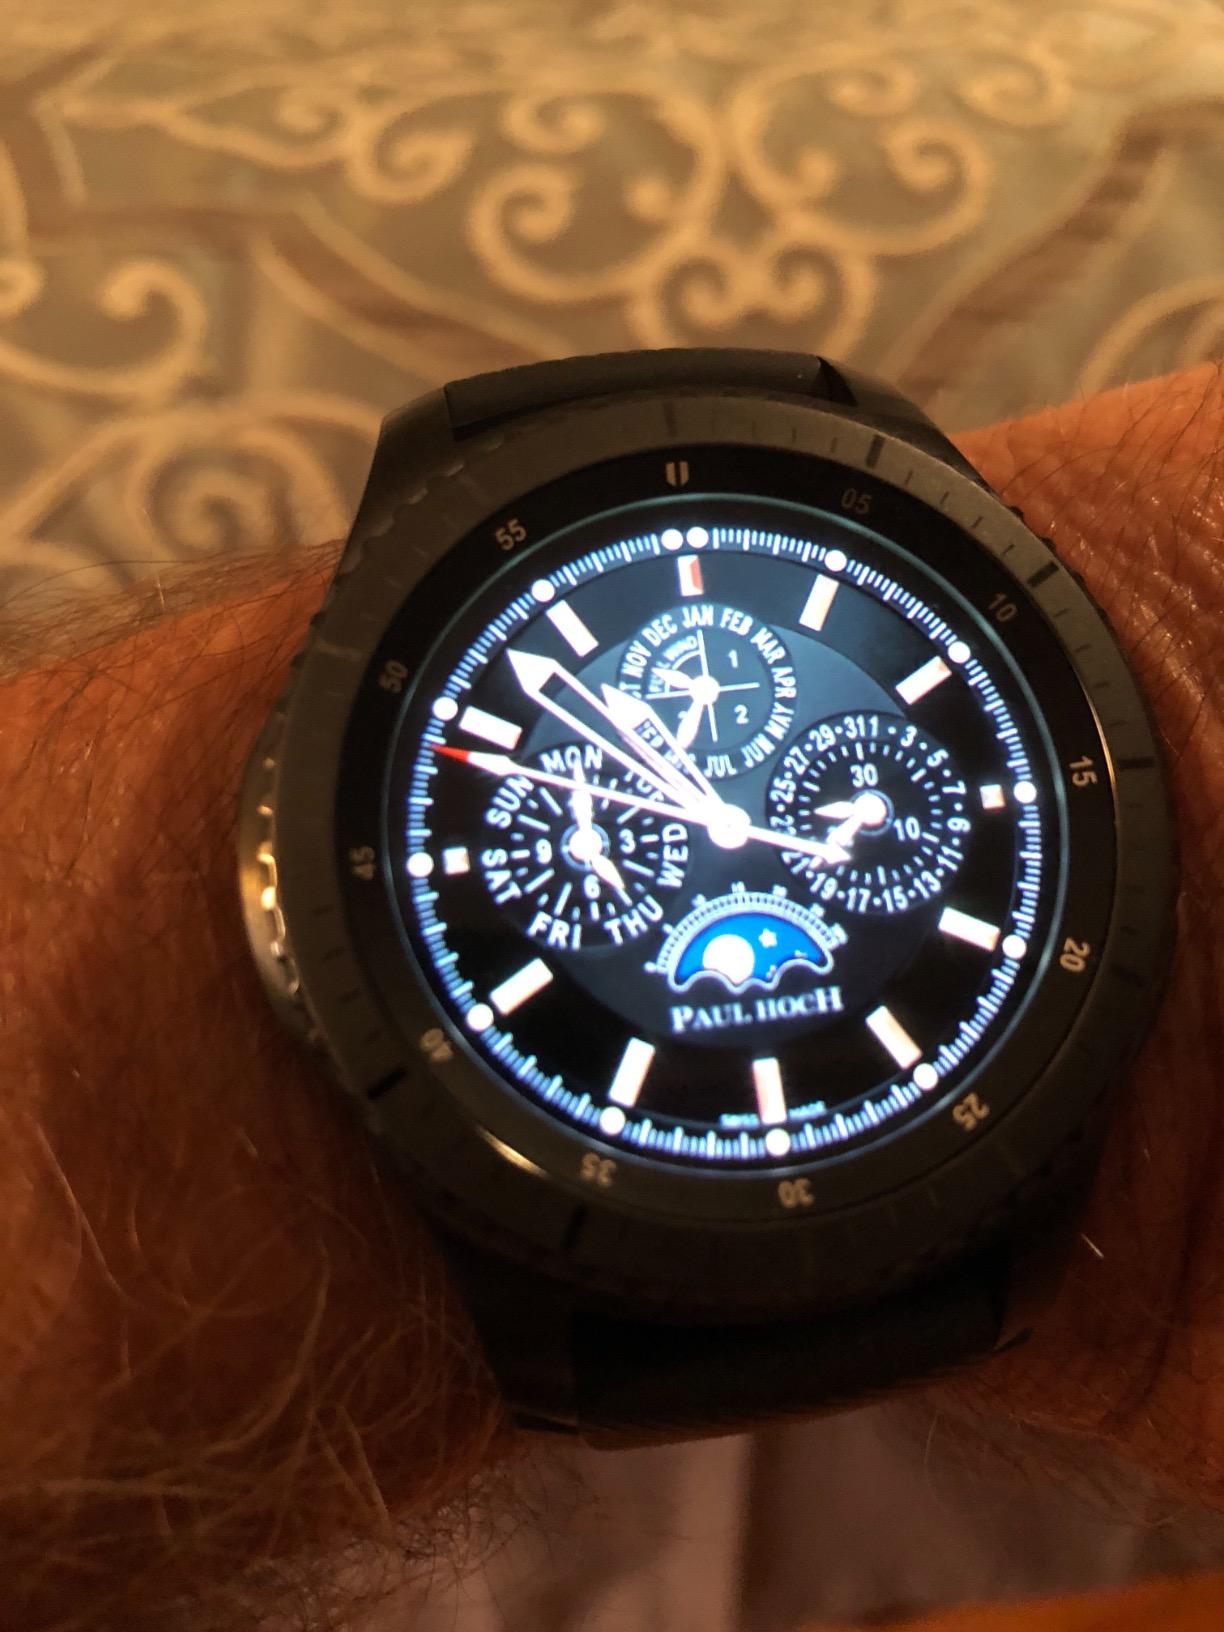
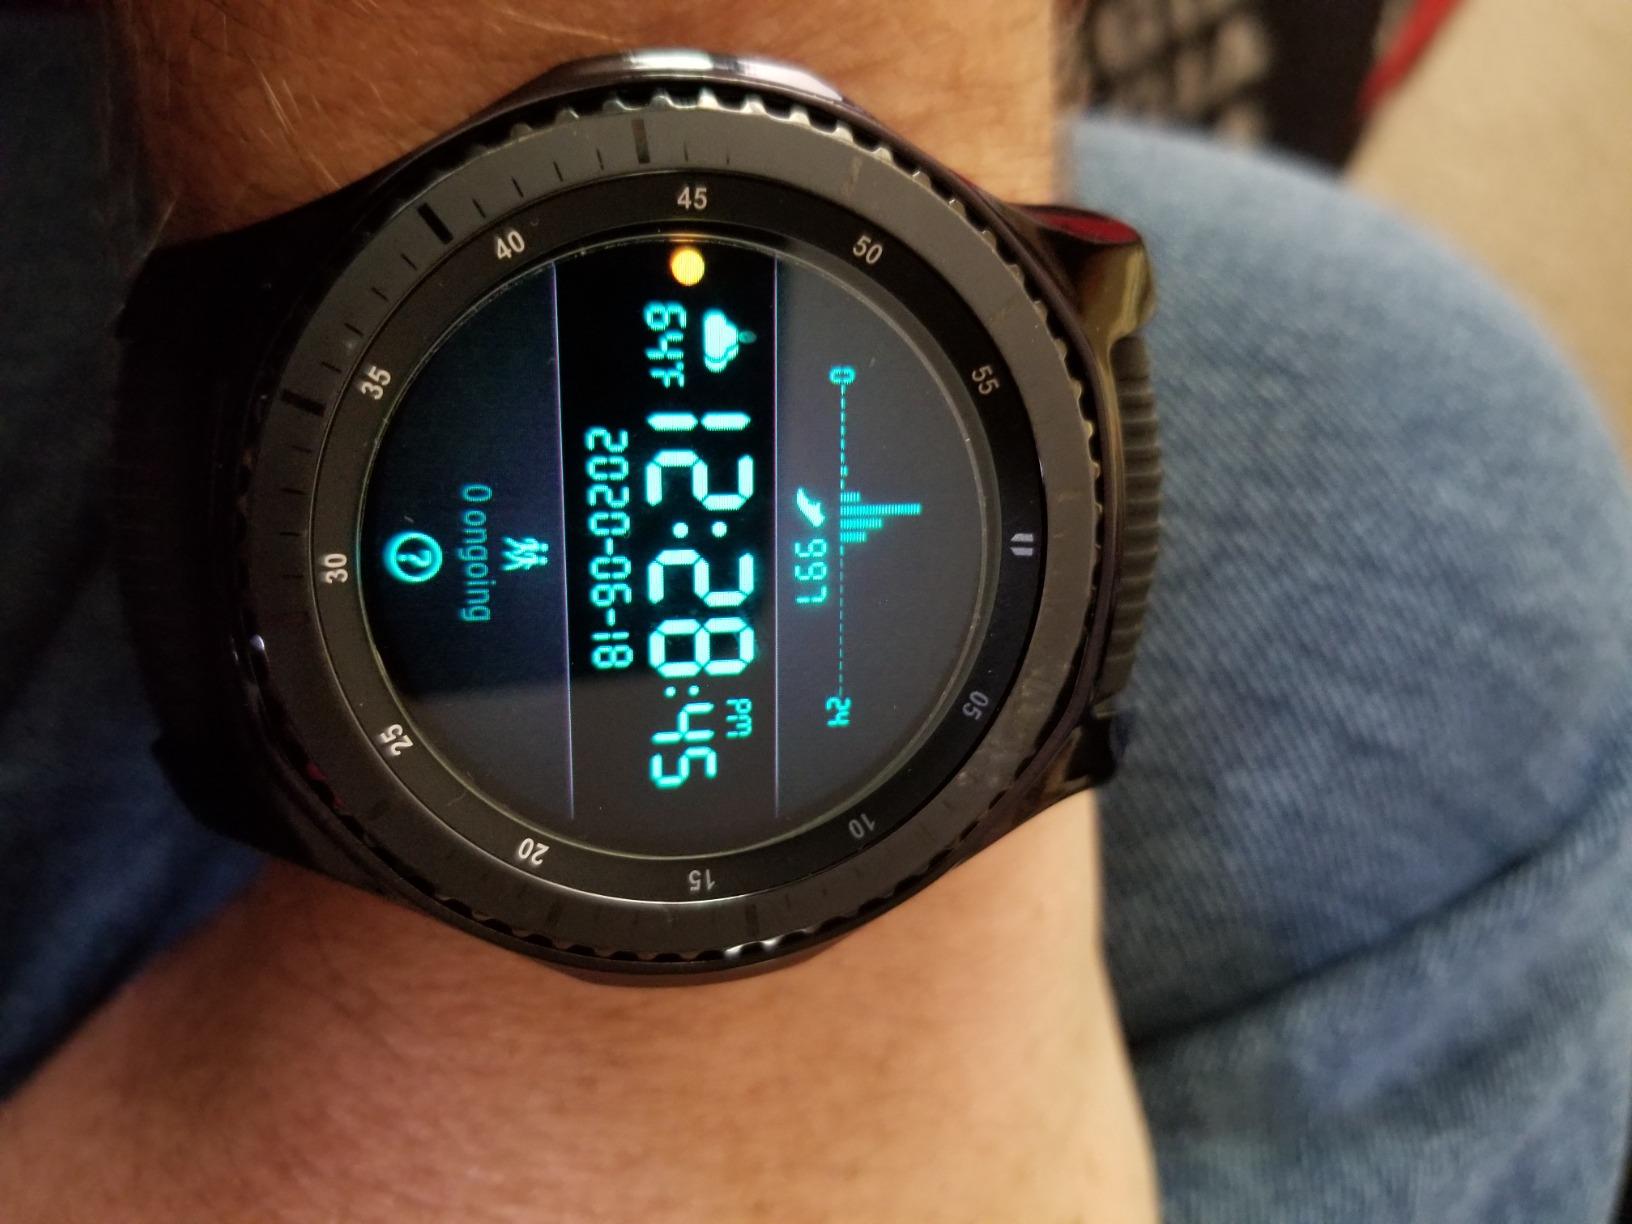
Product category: smartwatch
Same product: yes